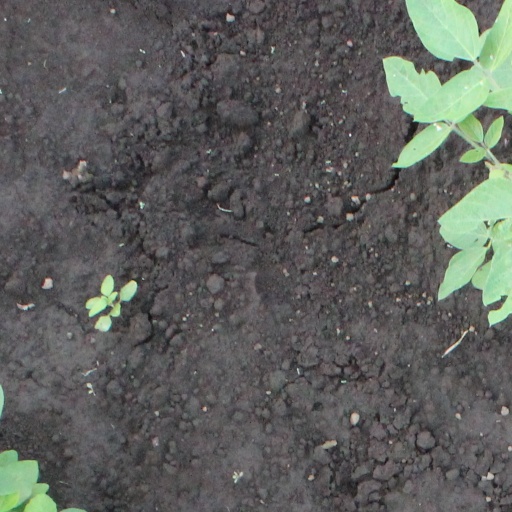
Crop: soybean